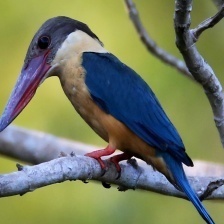
Species: STORK BILLED KINGFISHER
Scientific name: PELARGOPSIS CAPENSIS